Rubik's Cube

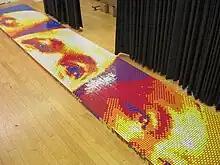
Pete Fecteau's "Dream Big" piece in the making

Puzzles have been built resembling Rubik's Cube, or based on its inner workings. For example, a cuboid is a puzzle based on Rubik's Cube, but with different functional dimensions, such as 2×2×4, 2×3×4, and 3×3×5.